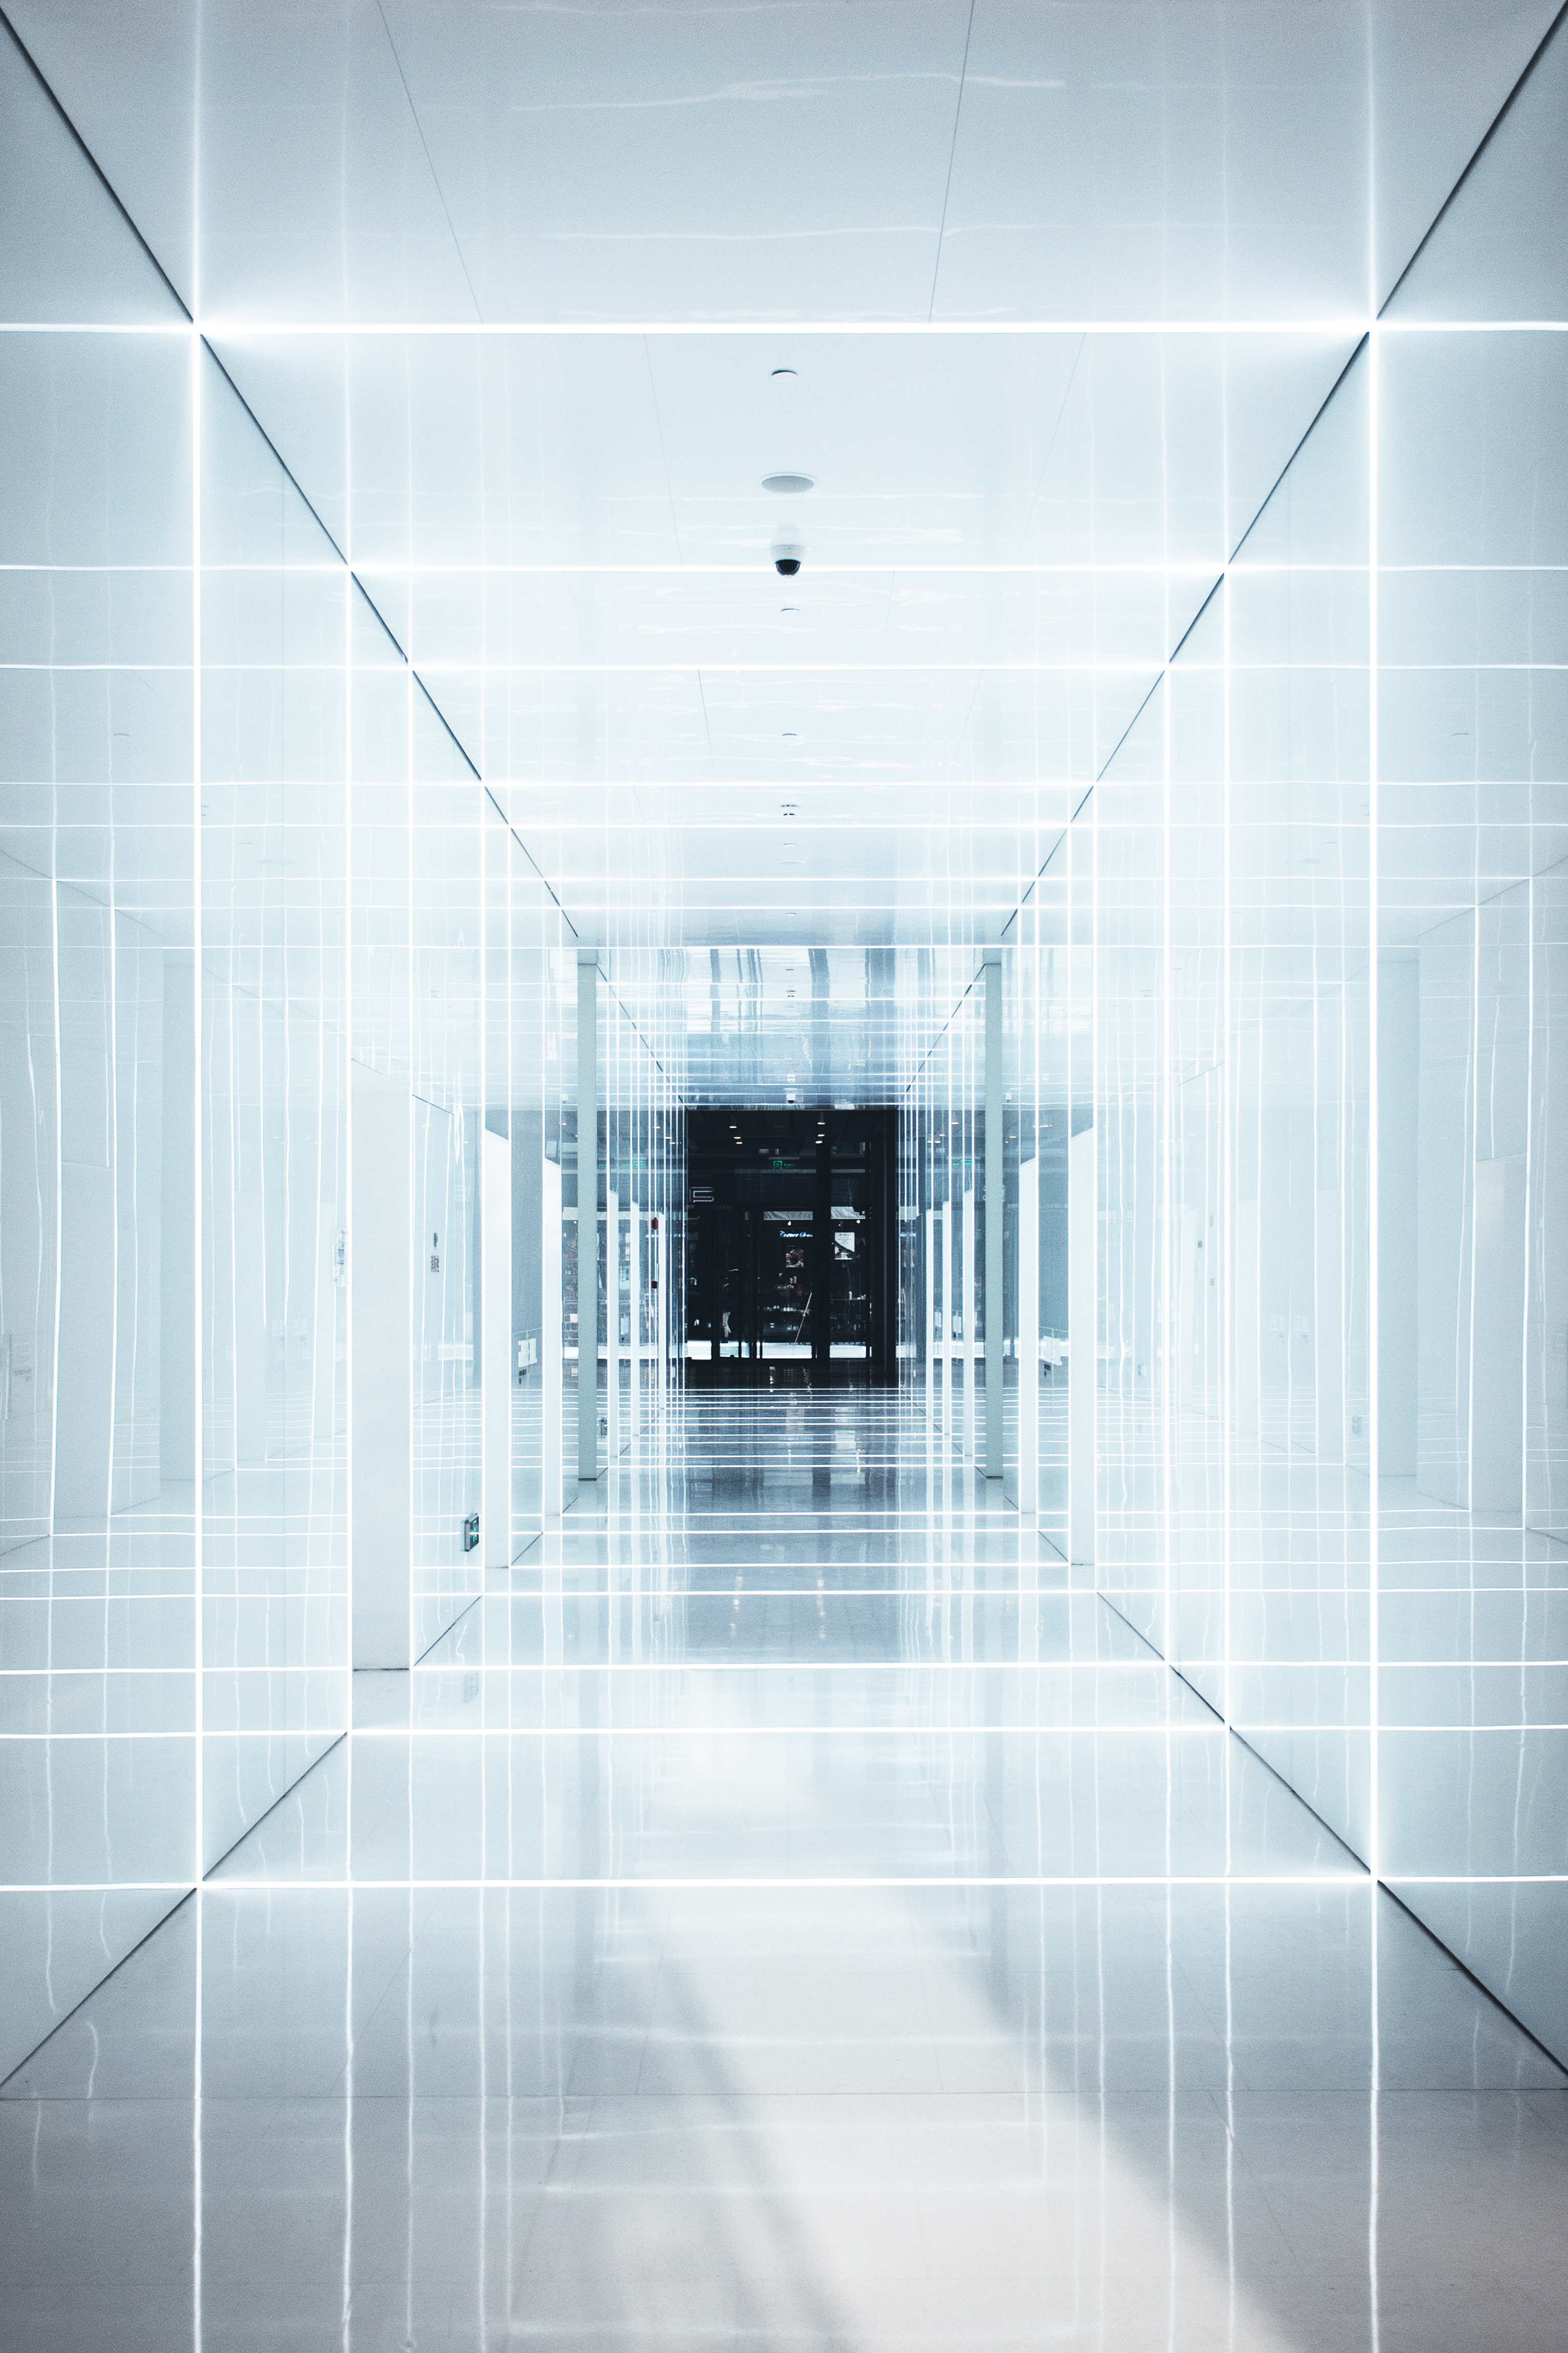
line, architecture, light, floor, lobby, glass, flooring, space, design, ceiling, reflection, daylighting, symmetry, building, tile, square, rectangle, Transparent material, pattern, interior design, hall, metal, illustration